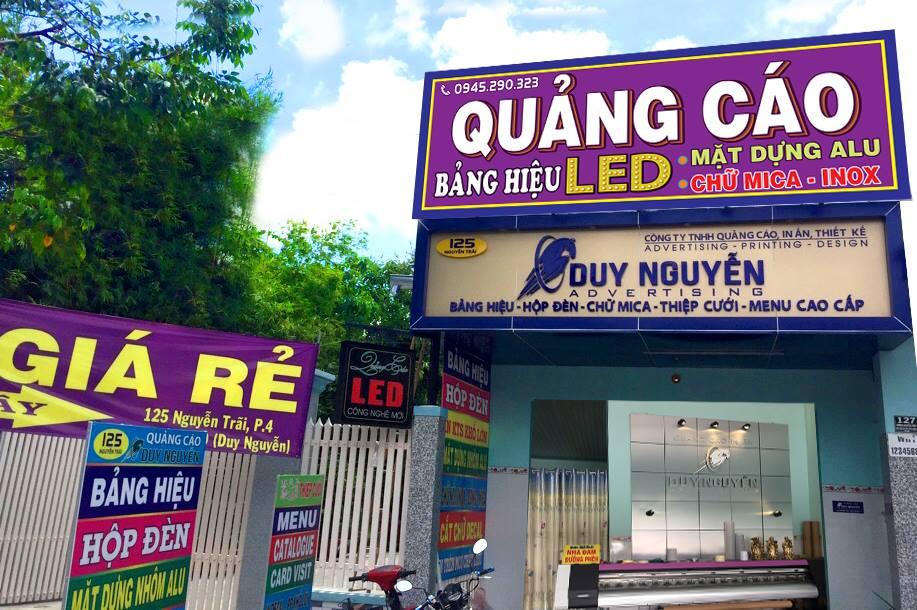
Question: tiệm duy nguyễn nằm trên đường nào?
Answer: tiệm duy nguyễn nằm trên đường nguyễn trãi